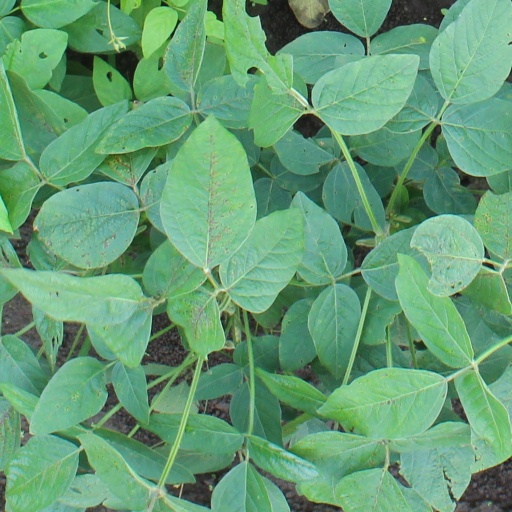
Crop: soybean